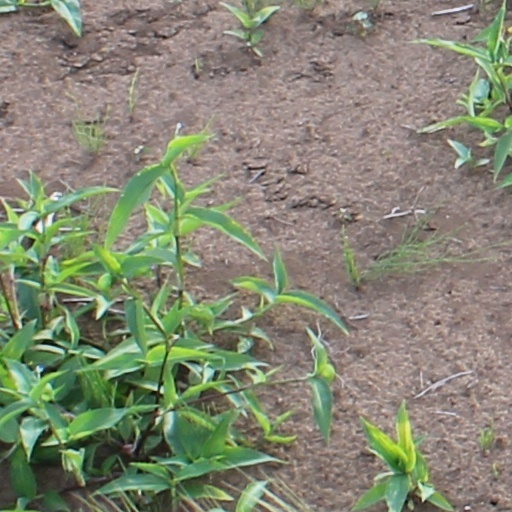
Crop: wheat